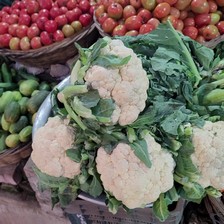
Label: others